ʻIolani Palace

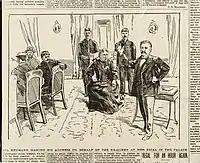
Newspaper depiction of the trial of Queen Liliuokalani

Upon the overthrow of the monarchy by the Committee of Safety in 1893, troops of the newly formed Provisional Government of Hawaii took control of Iolani Palace. After a few months government offices moved in and it was renamed the "Executive Building" for the Republic of Hawaii. Government officials carefully inventoried its contents and sold at public auctions whatever furniture or furnishings were not suitable for government operations. Queen Liliuokalani was imprisoned for nine months in a small room on the upper floor after the second of the Wilcox rebellions in 1895. The quilt she made is still there, in a room now called the Imprisonment Room or Quilt Room. The trial was held in the former throne room.